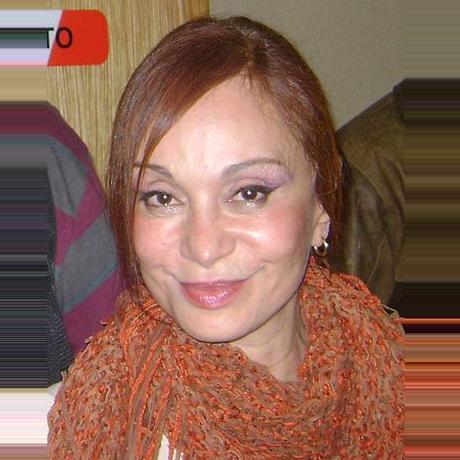
Age: 57